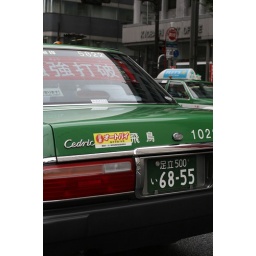
taxi outside my taxi on the way to the fish market in the morn